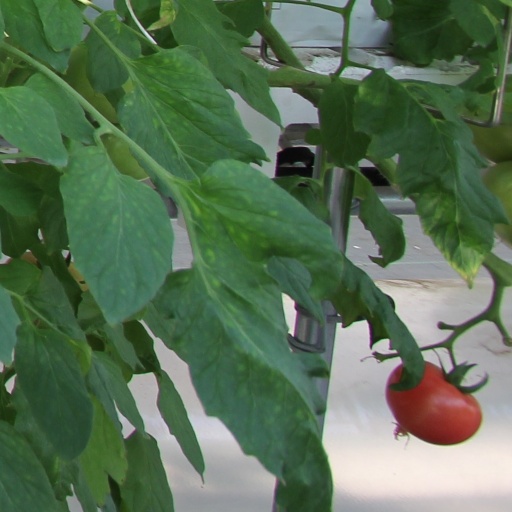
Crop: tomato